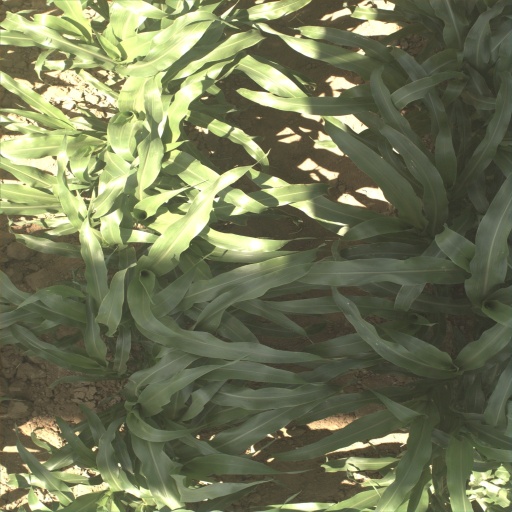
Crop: sorghum